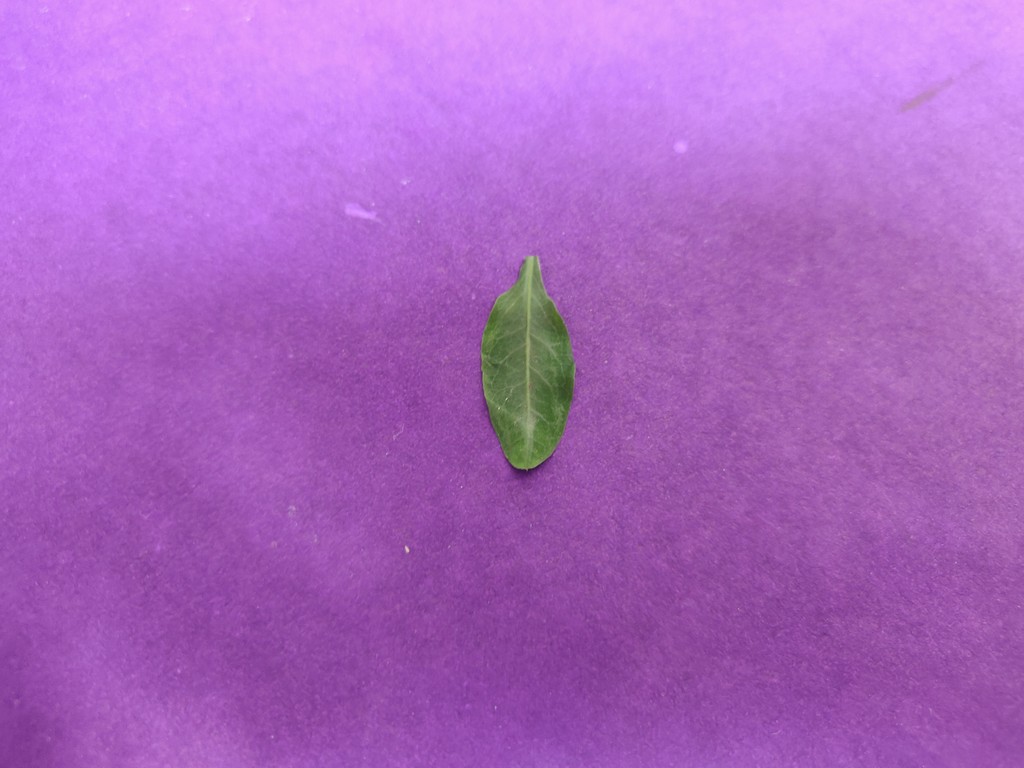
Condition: Healthy
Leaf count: single
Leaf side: front